Margarethe Selenka

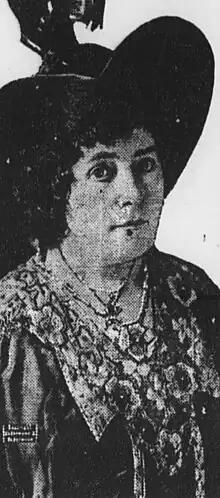
Margarethe Selenka, from a 1917 publication

Margarethe Lenore Selenka ( Heinemann; 7 October 1860, Hamburg – 16 December 1922, Munich), also known as Margarethe Zelenka, was a German zoologist, anthropologist, feminist and pacifist. She researched apes and led scientific expeditions to the Dutch East Indies.